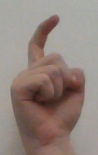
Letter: ra